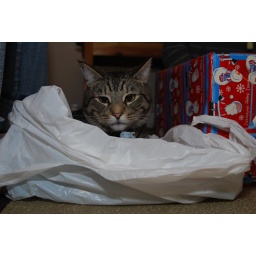
cat in a bag